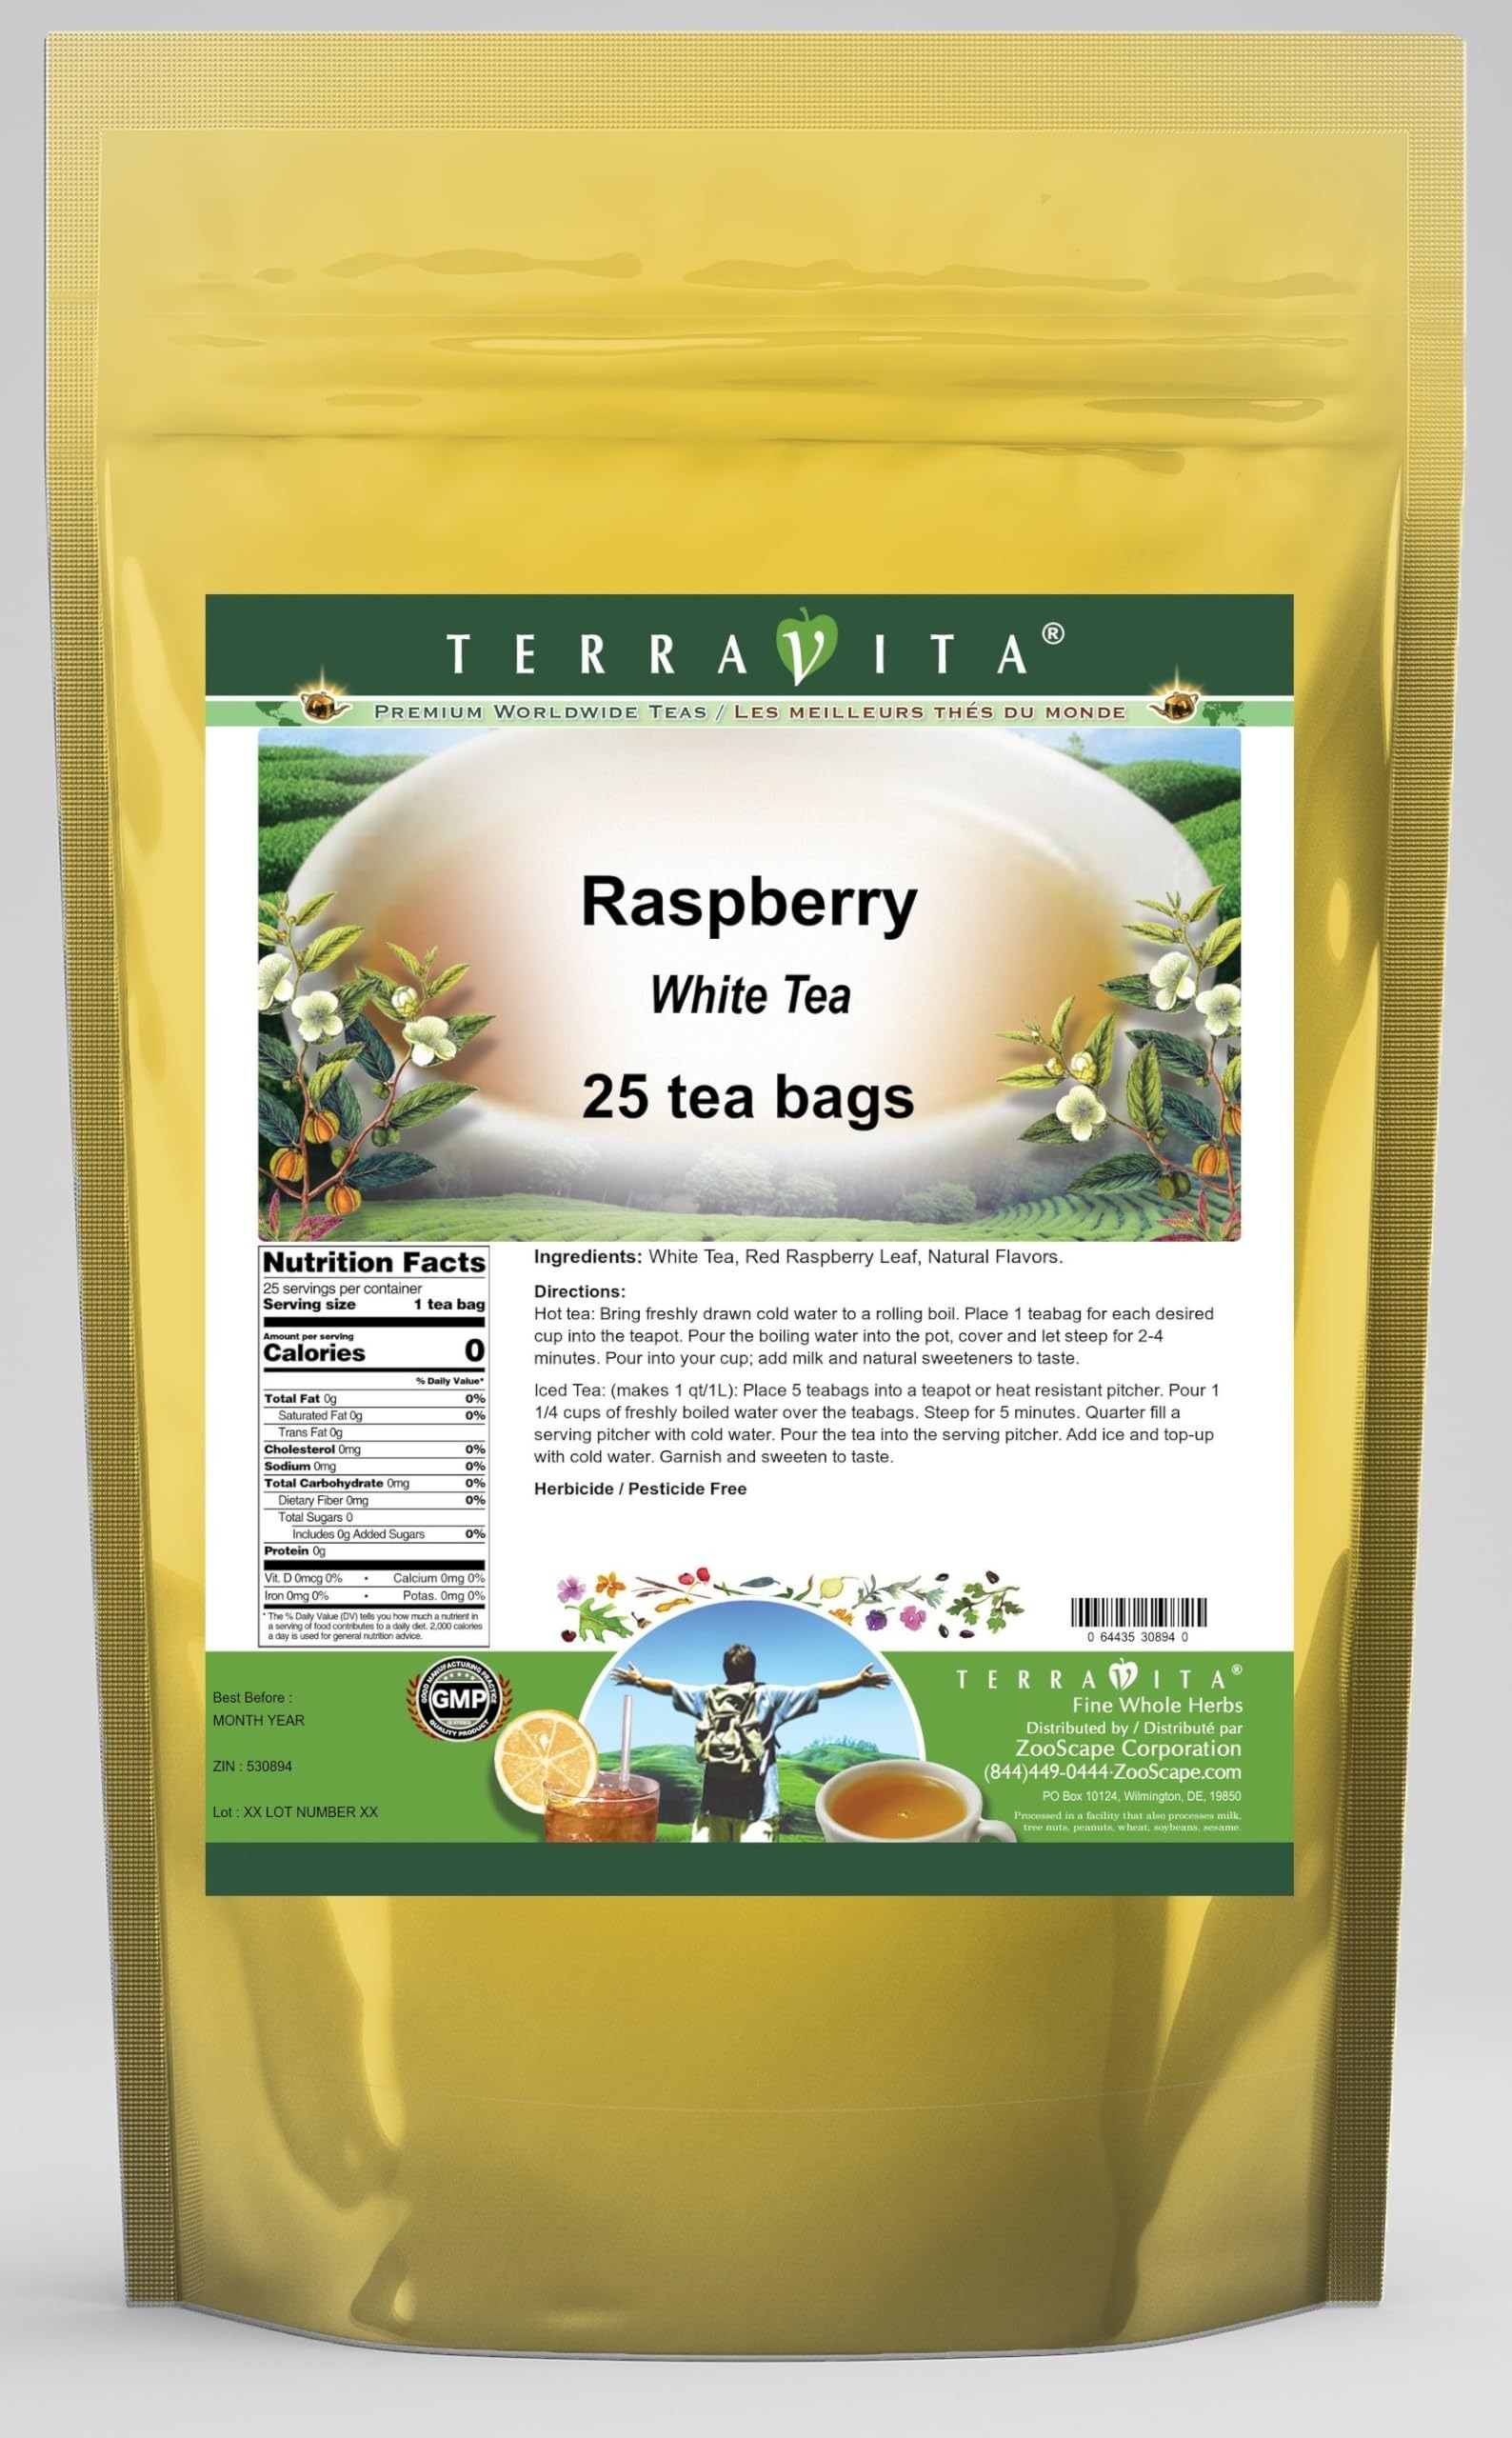
Item Name: Raspberry White Tea (25 tea bags, ZIN: 530894) - 2 Pack
Bullet Point 1: Our Raspberry White Tea is a mouth-watering flavored White tea with Raspberry Leaf (Red) that you can enjoy all year round! - Ingredients: White tea, Raspberry Leaf (Red) and natural raspberry flavor.
Bullet Point 2: No fillers.
Bullet Point 3: Manufacturer: TerraVita
Bullet Point 4: Size: 25 tea bags
Bullet Point 5: White Tea Bags - Packed in a convenient upright pouch!
Product Description: Our Raspberry White Tea is a mouth-watering flavored White tea with Raspberry Leaf (Red) that you can enjoy all year round! - Ingredients: White tea, Raspberry Leaf (Red) and natural raspberry flavor. - Hot tea brewing method: Bring freshly drawn cold water to a rolling boil. Place 1 teabag for each desired cup into the teapot. Pour the boiling water into the pot, cover and let steep for 2-4 minutes. Pour into your cup; add milk and natural sweeteners to taste. - Iced tea brewing method: (to make 1 liter/quart): Place 5 teabags into a teapot or heat resistant pitcher. Pour 1 1/4 cups of freshly boiled water over the teabags. Steep for 5 minutes. Quarter fill a serving pitcher with cold water. Pour the tea into the serving pitcher. Add ice and top-up with cold water. Garnish and sweeten to taste. - TerraVita is an exclusive line of premium-quality, natural source products that use only the finest, purest and most potent ingredients found around the world. TerraVita is hallmarked by the highest possible standards of purity, potency, stability and freshness. All of our products are prepared with the highest elements of quality control, from raw materials through the entire manufacturing process, up to and including the moment that the bottles or bags are sealed for freshness and shipped out to you. Our highest possible standards are certified by independent laboratories and backed by our personal guarantee. - TerraVita exists to meet and ensure your family's health and wellness without the harmful effects of chemicals and health products. We strive to make all of our products affordable and reliable and are constantly searching the market to maintain our affordability and to look for new ways to serve you and the ones you love. TerraVita has become a trusted household name
Value: 50.0
Unit: Count

Price: 50.1